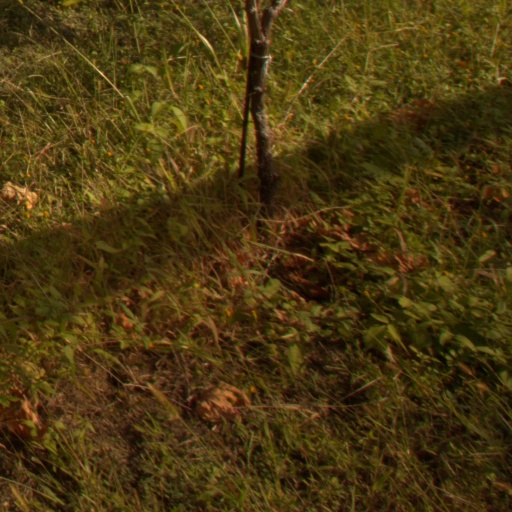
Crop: grape